Convoy PQ 9/10

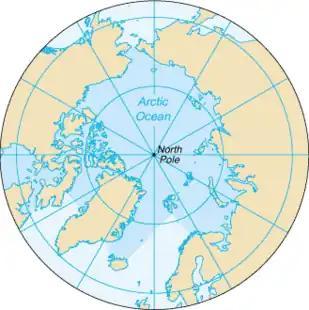

Between Greenland and Norway are some of the most stormy waters of the world's oceans, of water under gales full of snow, sleet and hail. The cold Arctic water was met by the Gulf Stream, warm water from the Gulf of Mexico, which became the North Atlantic Drift. Arriving at the south-west of England the drift moves between Scotland and Iceland; north of Norway the drift splits. One stream bears north of Bear Island to Svalbard and a southern stream follows the coast of Murmansk into the Barents Sea. The mingling of cold Arctic water and warmer water of higher salinity generates thick banks of fog for convoys to hide in but the waters drastically reduced the effectiveness of ASDIC as U-boats moved in waters of differing temperatures and density.